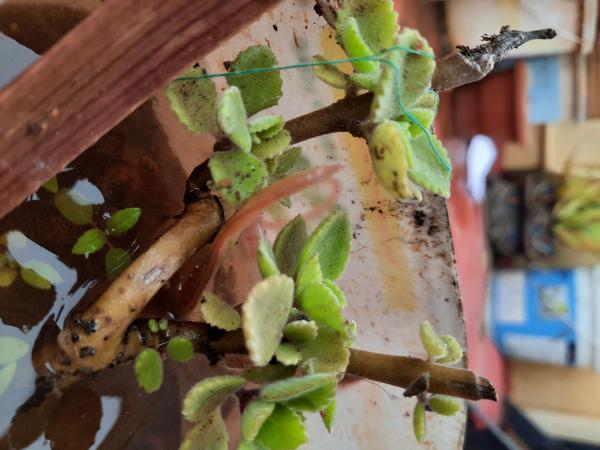
Plant: Doddapatre